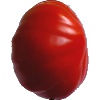
Label: Tomato 3